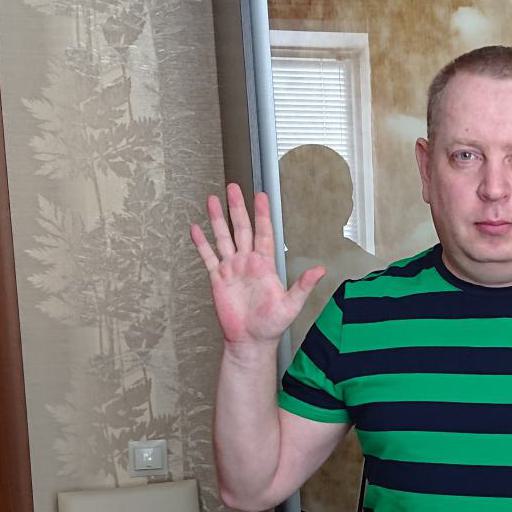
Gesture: palm